Military reserve force

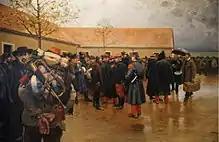
Painting of reservists responding to the call at the beginning of the Franco-Prussian War (1870)

Some countries' 18th-century military systems included practices and institutions which functioned as a reserve force, even if they were not designated as such. For example, the half-pay system in the British Army provided the country with trained, experienced officers not on active duty during peacetime but available during wartime. The Militia Act 1757 gave Britain an institutional structure for a reserve force. Although contemporaries debated the effectiveness of the British militia, its mobilization in several conflicts increased Britain's strategic options by freeing regular forces for overseas theaters.